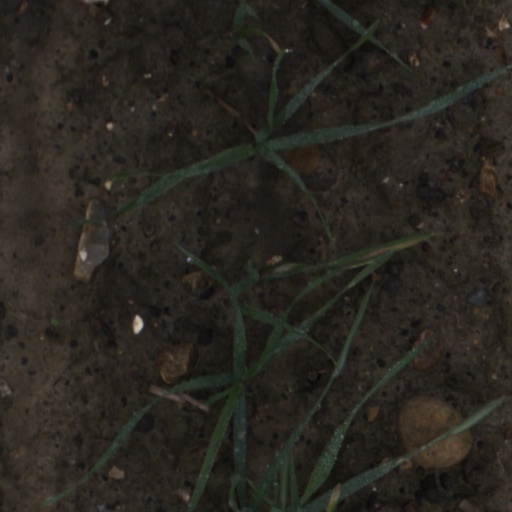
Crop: wheat